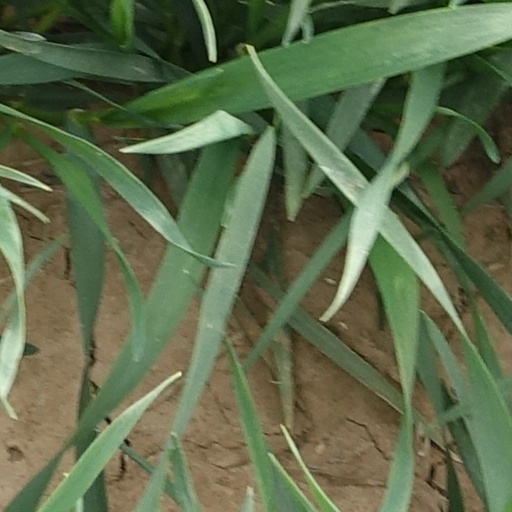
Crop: wheat